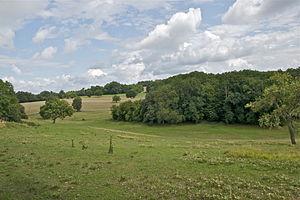
Paysage de Dordogne, devant le Château de l'Herm, Rouffignac-Saint-Cernin-de-Reilhac, Dordogne.
Rouffignac-Saint-Cernin-de-Reilhac est une commune française située dans le département de la Dordogne, en région Nouvelle-Aquitaine.
Le Périgord est une région historique française correspondant à un ancien comté qui recouvrait approximativement l'actuel département français de la Dordogne, en région Nouvelle-Aquitaine. Cette région est essentiellement rurale et marquée par un large patrimoine culturel, archéologique et historique.